Snowshoe cat

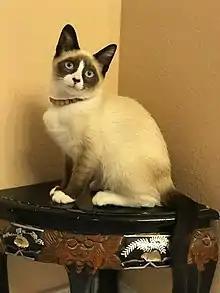
4-month-old show-quality kitten

The Snowshoe is a rare breed, partly due to the difficulty of breeding cats with markings and patterns that conform well to breed standards. The Snowshoe's pattern relies on recessive genes and other factors to produce desired results. One gene, which causes the "V" facial pattern, is an example of incomplete dominance. If the offspring produced has two dominant genes for the marking, then the feature will be larger than a cat with one dominant gene. However, other factors may influence the feature, which makes it difficult to predict the outcome. Another issue is the white boots, which can be caused by a piebalding gene or a gloving gene. The genes are difficult to control, and many cats' boots extend too far up the leg, do not reach far enough up the leg, or the cat completely lacks white. As such, pet-quality Snowshoes usually have too much white, too little white, or white features are mismarked. The cats' body type further complicates breeding, as the breeder must achieve the correct head shape and ear set, while still maintaining the body structure of the American Shorthair and the length of the Siamese.